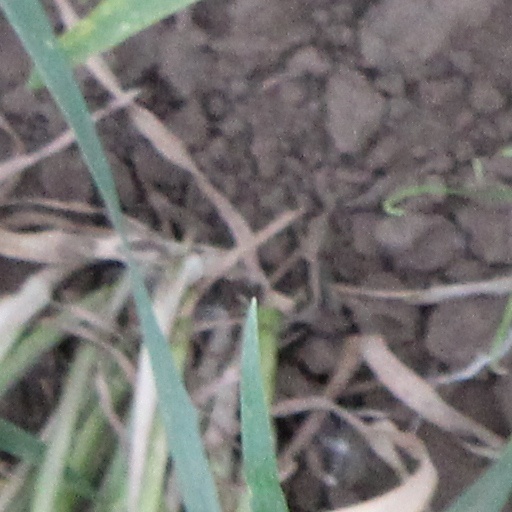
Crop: wheat